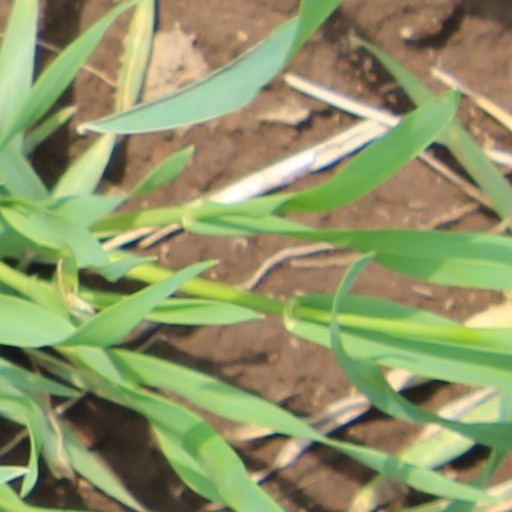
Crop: wheat